Hyperfutura

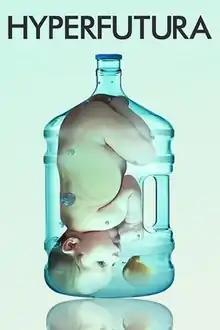
Film poster

Hyperfutura is a 2012 science fiction film from American filmmaker James O'Brien, starring Eric Kopatz, Karen Corona, Gregory Kiem, Scott Donovan, Celine Brigitte, Alysse Cobb, Lionel Heredia, Gary Kohn, Edward Romero and William Moore. It draws elements from the mashup video movement, Ed Wood, time travel and transhumanism, and pays homage to such counterculture works as The Church of the SubGenius and the fictional experimental filmmaker James Orin Incandenza from the David Foster Wallace novel "Infinite Jest". Utilizing both stock footage and a live action narrative, it takes the viewer on a psychedelic voyage into the subconscious of a hybrid robot human sent back in time.